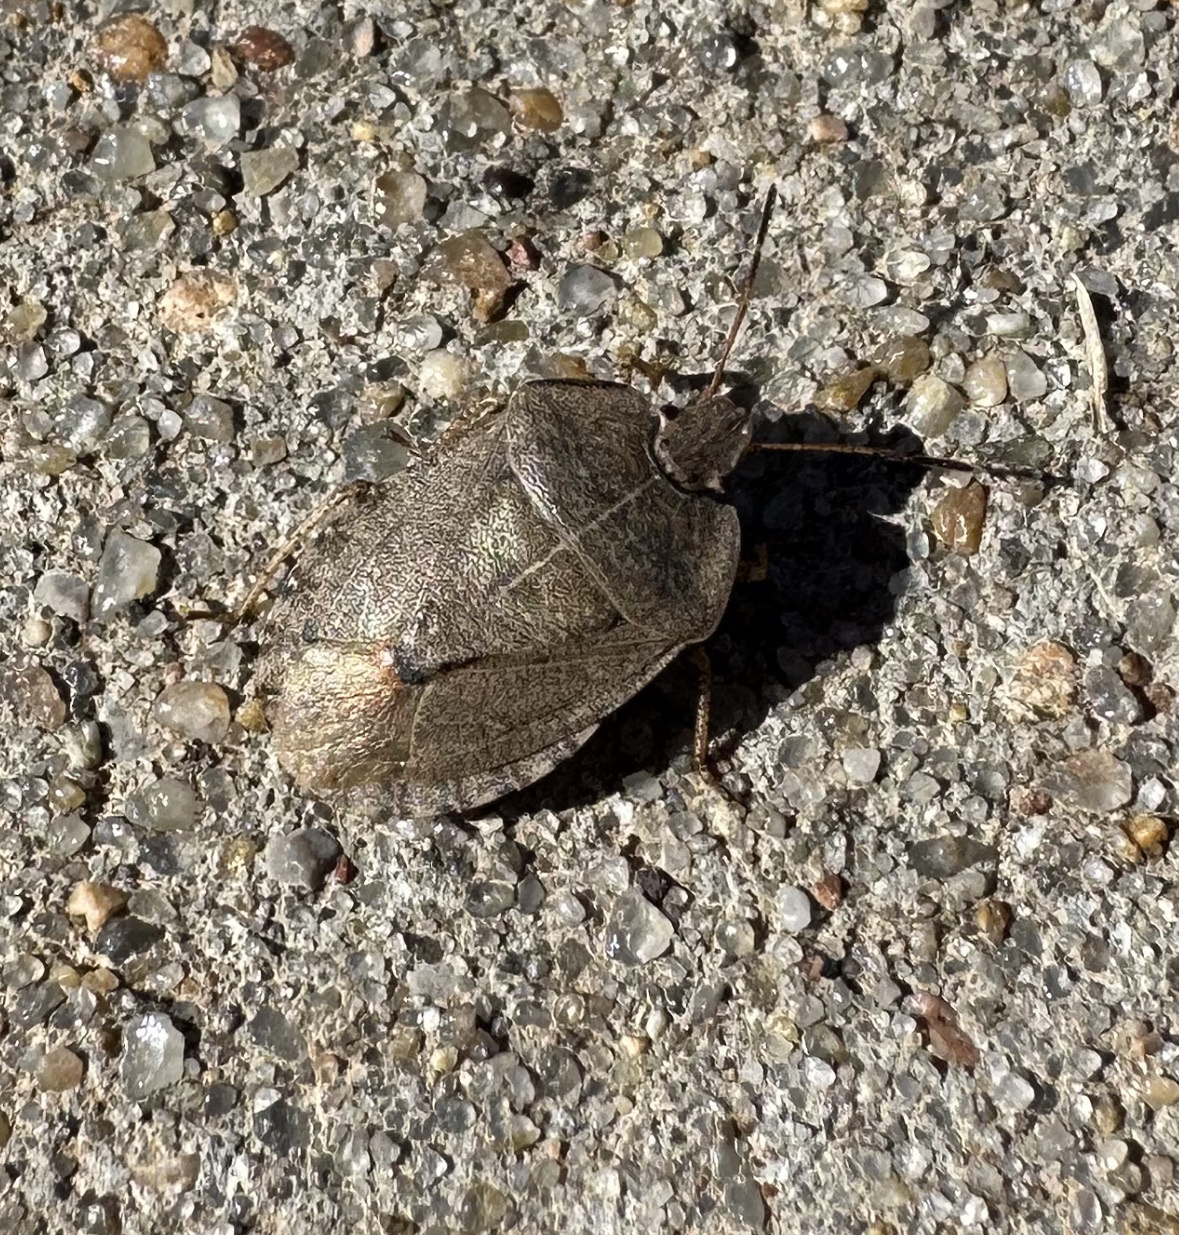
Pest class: stink_bug